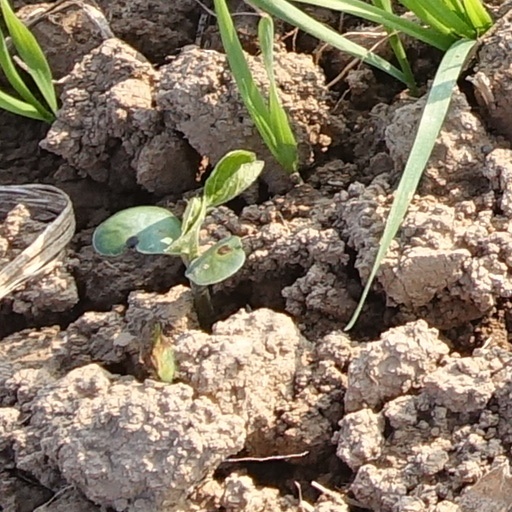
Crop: wheat